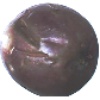
Label: Passion Fruit 1